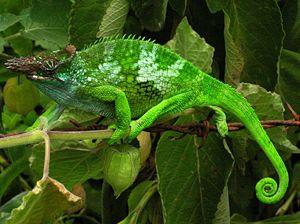
Kinyongia multituberculata est une espèce de sauriens de la famille des Chamaeleonidae.
Le camouflage est une méthode de dissimulation. Il permet à un organisme visible ou à un objet de passer inaperçu, en se fondant avec son environnement.